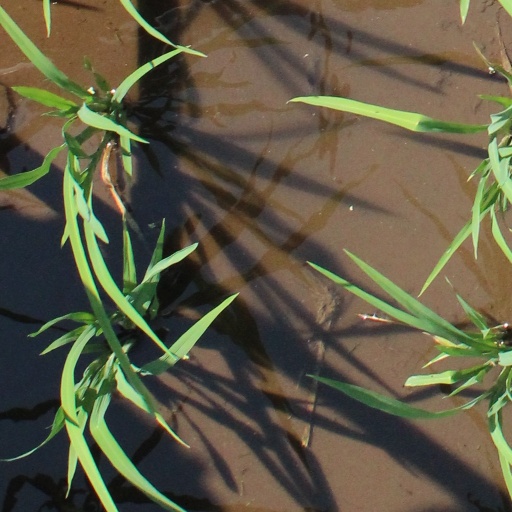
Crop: rice